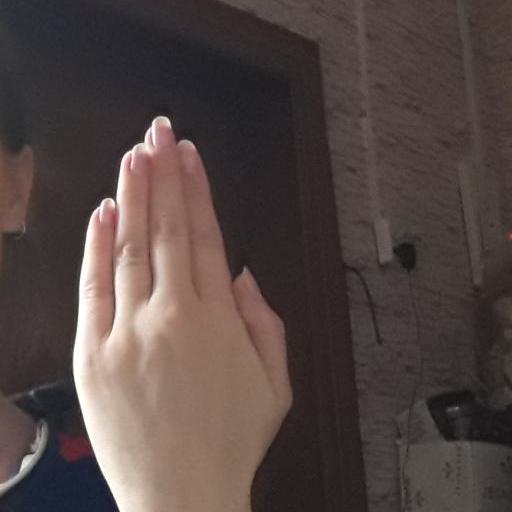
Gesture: stop_inverted